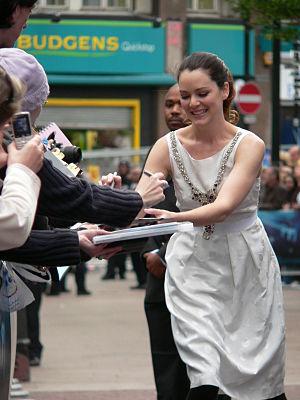
Giacinta Cordelia Arabella Luciana Rosalina Barrett, plus connu sous le pseudonyme de Jacinda Barrett, au début de sa carrière, née le 2 août 1972 à Brisbane, au Queensland, en, est actrice et mannequin est australo-américano-britannique.